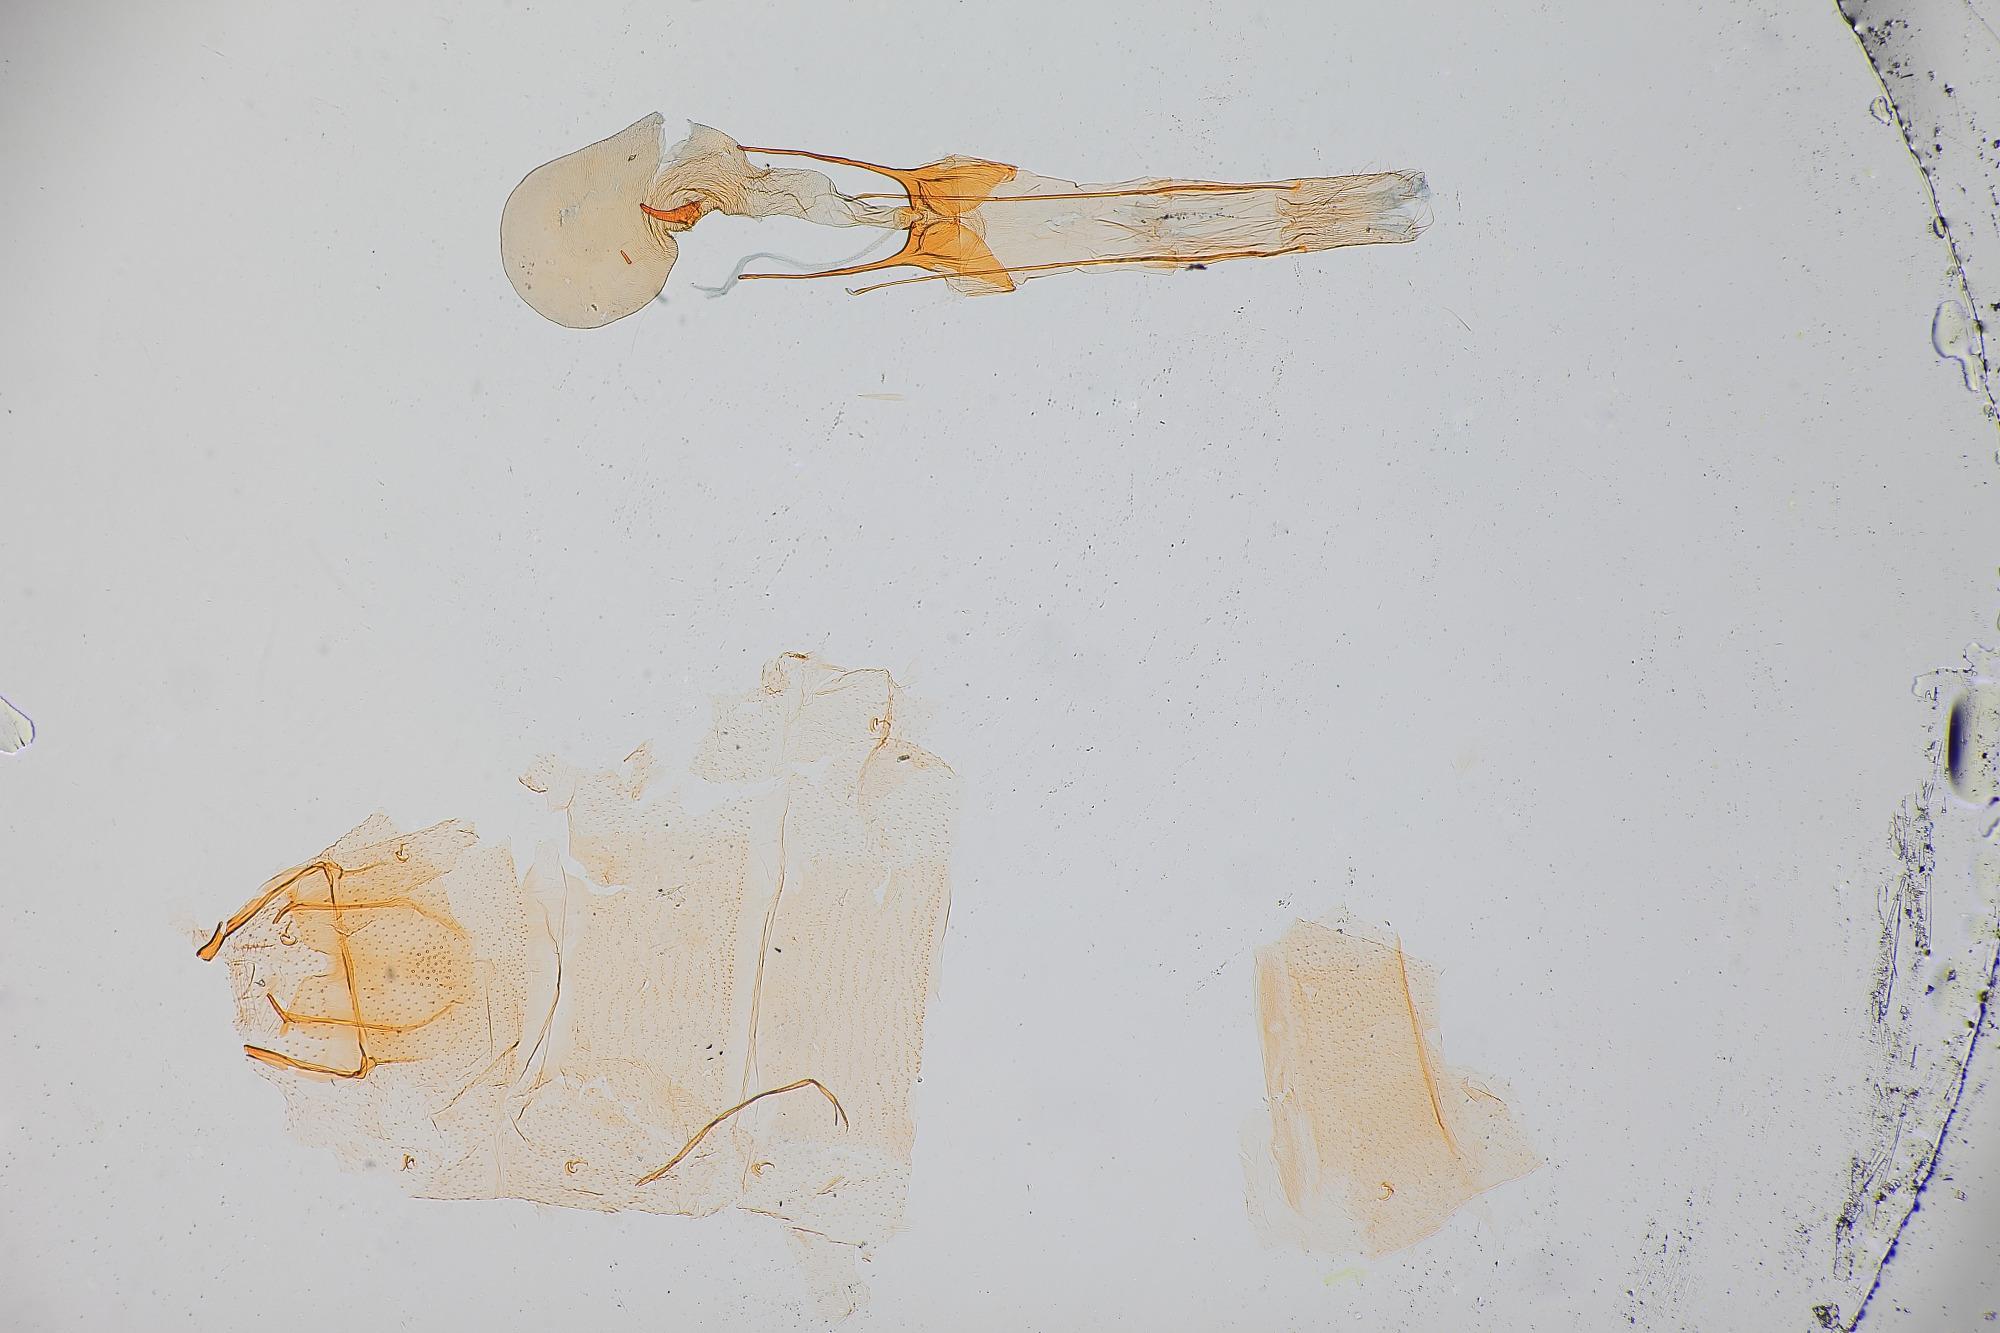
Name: Gnorimoschema arnicella
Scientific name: Gnorimoschema arnicella Clarke, 1942
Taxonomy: Animalia, Arthropoda, Insecta, Lepidoptera, Glossata, Gelechiidae, Gelechiinae
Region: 914
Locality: Kamiak Butte, Whitman, Washington, United States
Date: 19 May 1934